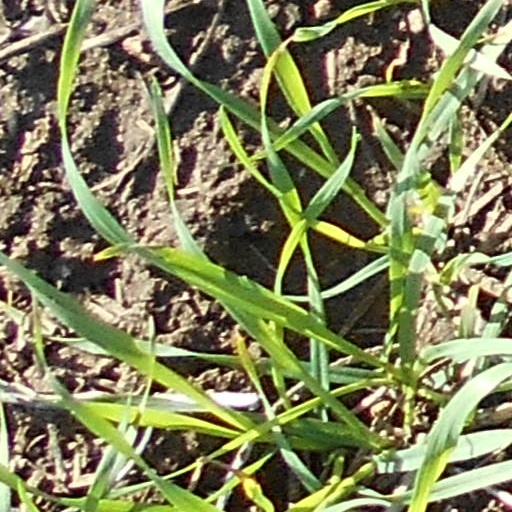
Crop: wheat